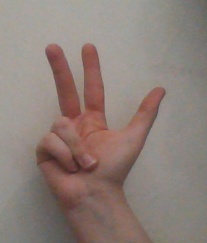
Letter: al